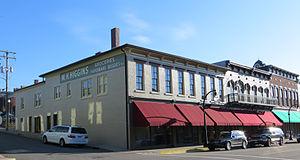
La ville de Stanford est le siège du comté de Lincoln, dans l’État du Kentucky, aux États-Unis. Elle comptait 3 487 habitants lors du recensement de 2010.